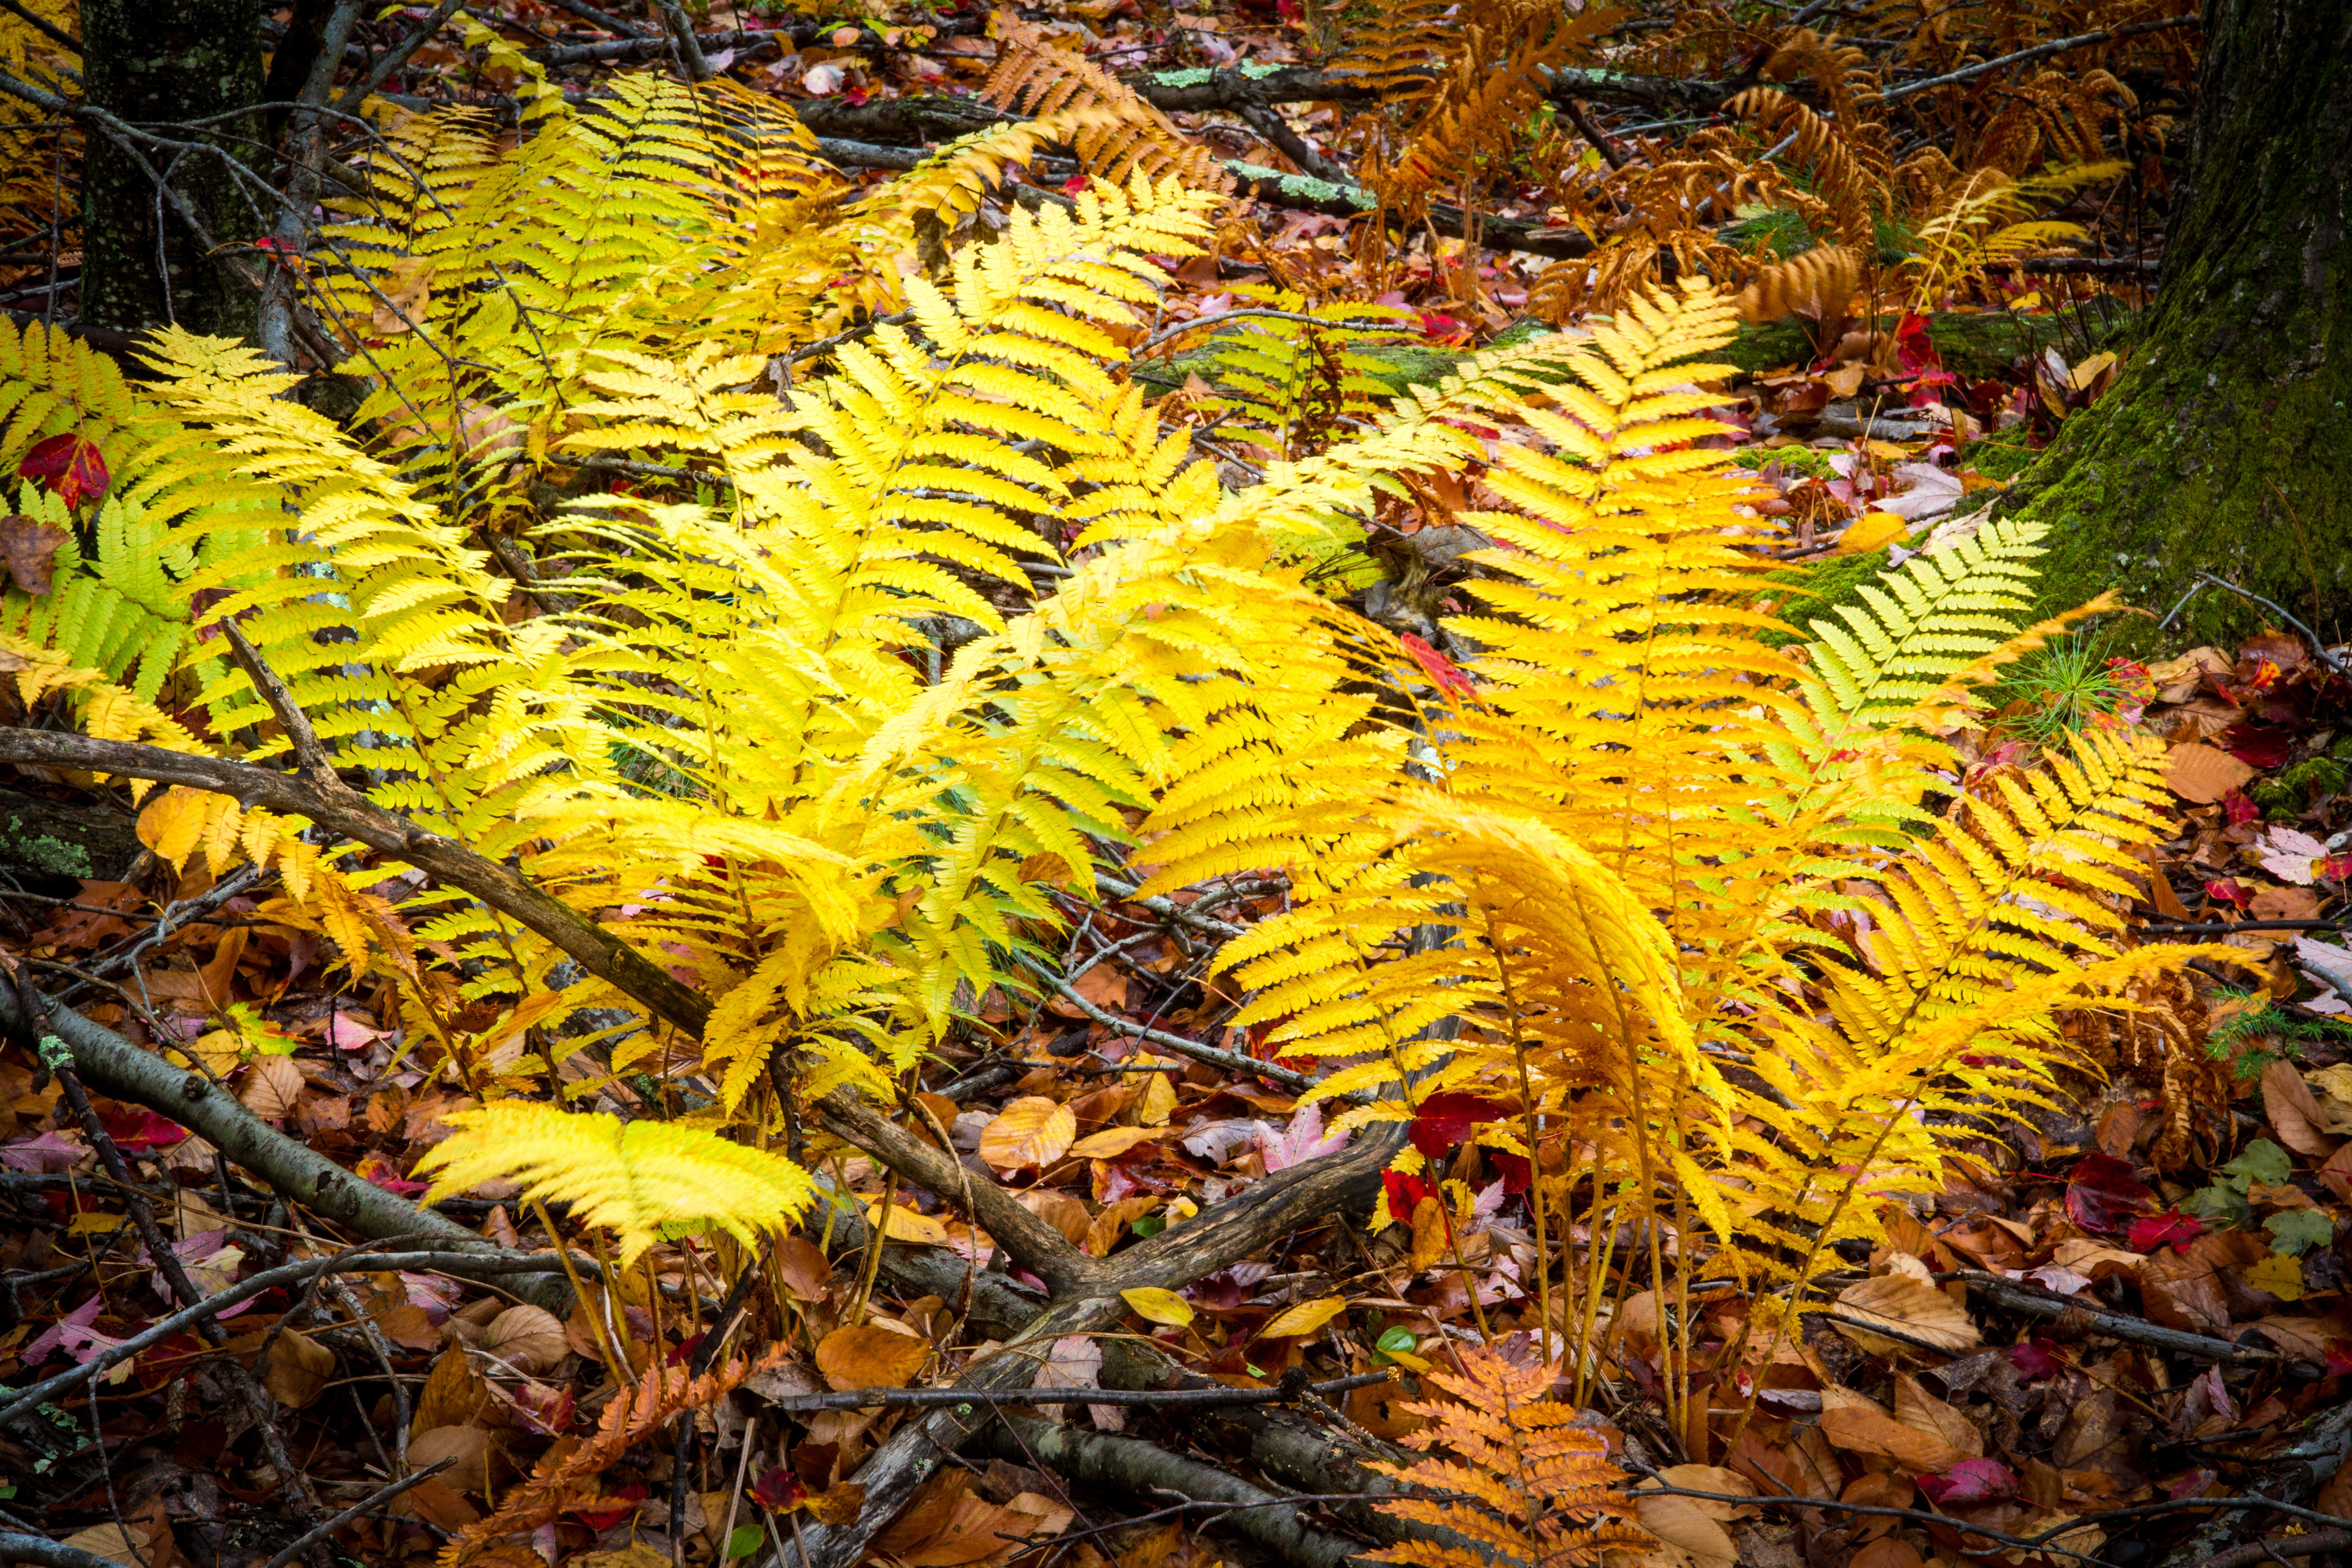
forest, plant, leaf, fall, flower, autumn, botany, flora, season, fern, vegetation, ferns, land plant, ferns and horsetails